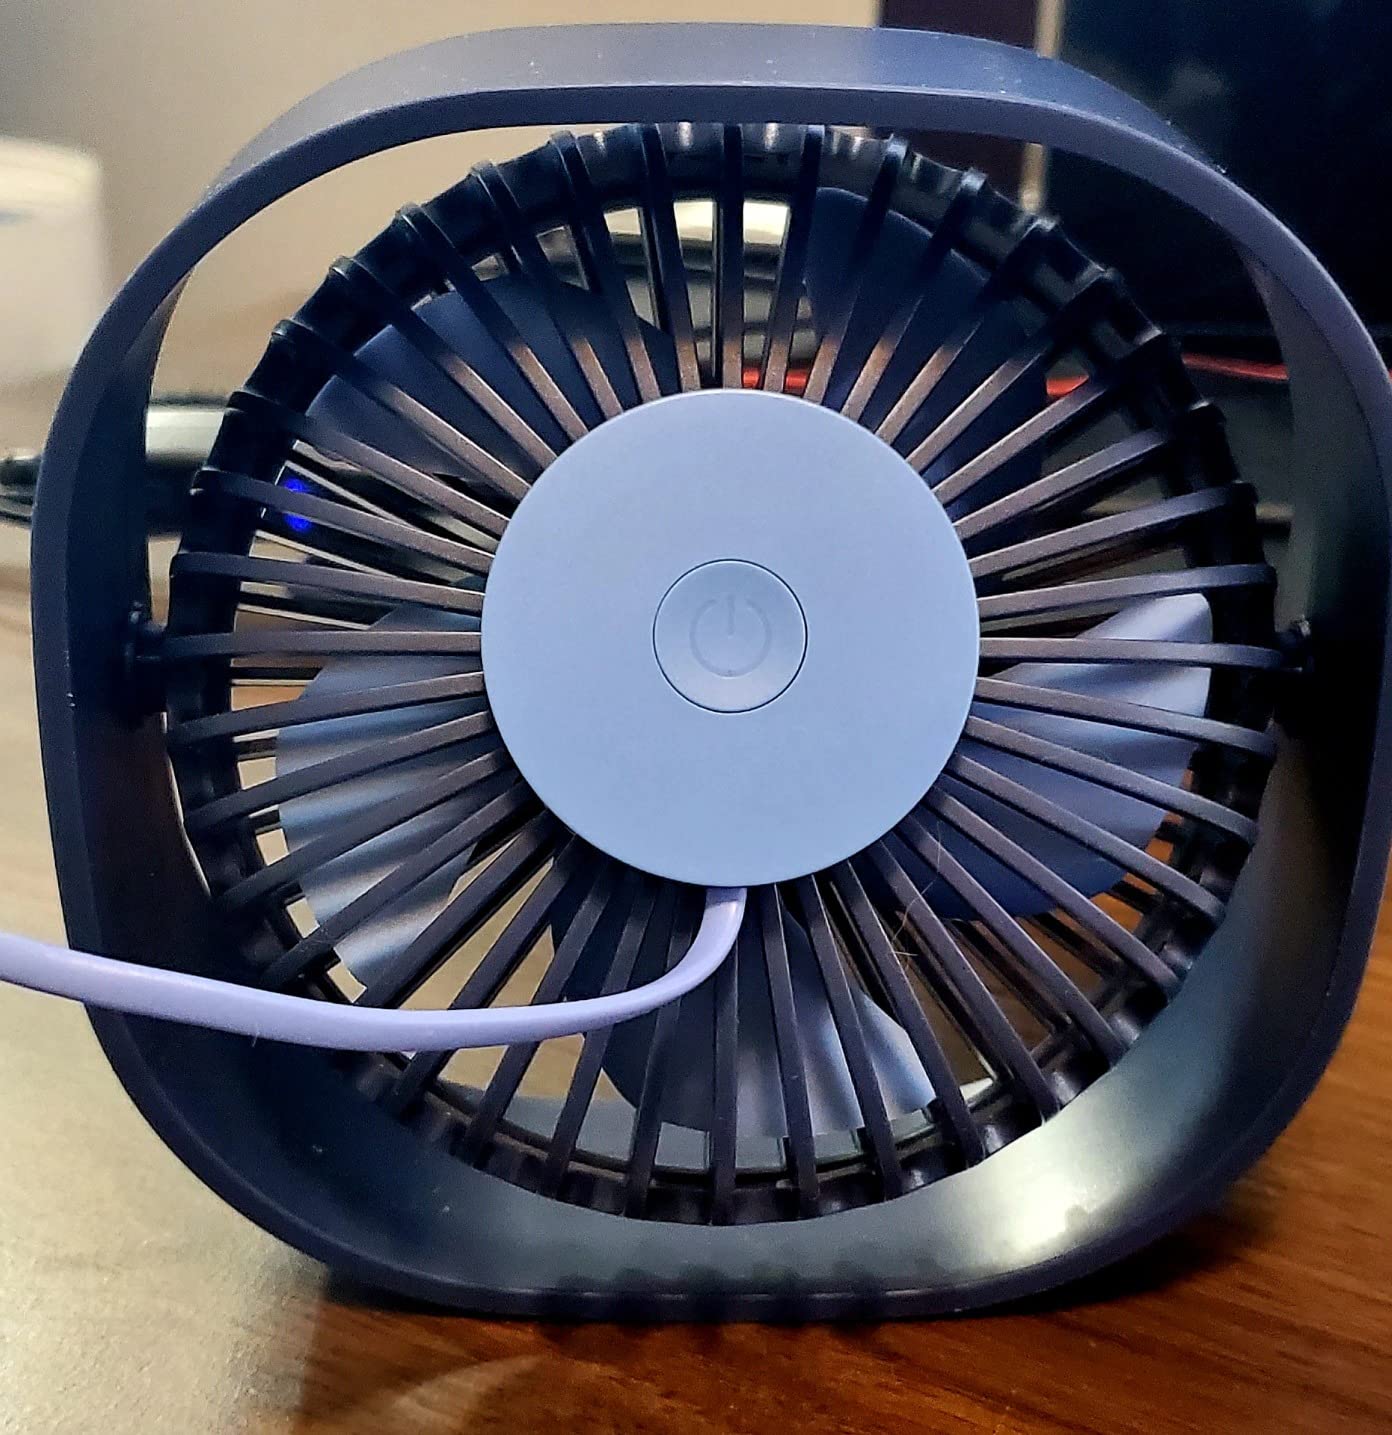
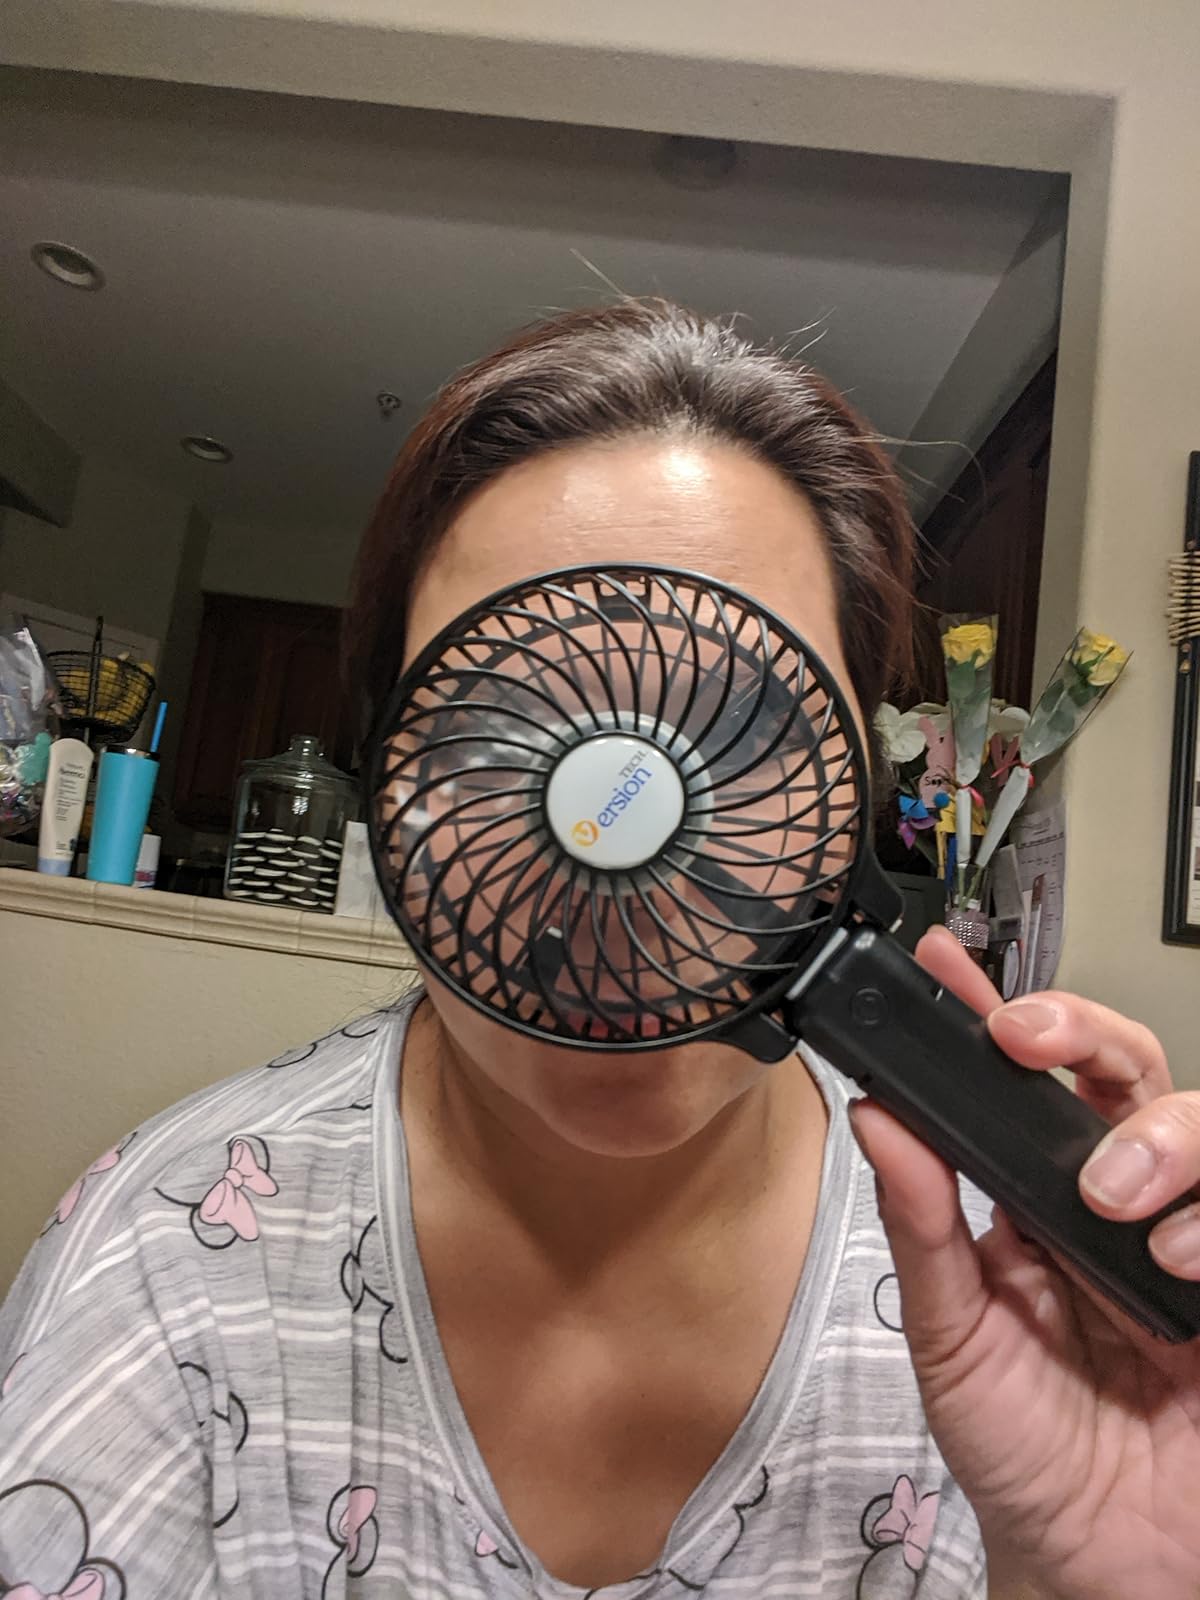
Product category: fan
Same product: no